Haakon the Good

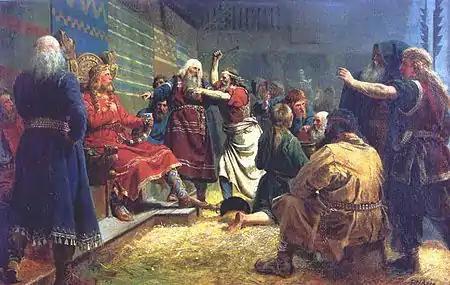
"Håkon den gode", 1860. Oil on canvas by Peter Nicolai Arbo.

Haakon Haraldsson (c. 920–961), also Haakon the Good (Old Norse: "Hákon góði", Norwegian: "Håkon den gode") and Haakon Adalsteinfostre (Old Norse: "Hákon Aðalsteinsfóstri", Norwegian: "Håkon Adalsteinsfostre"), was the king of Norway from 934 to 961. He was noted for his attempts to introduce Christianity into Norway.